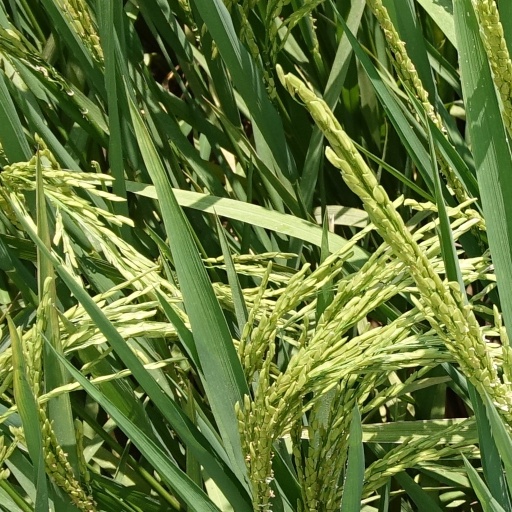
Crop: rice